Ice planet

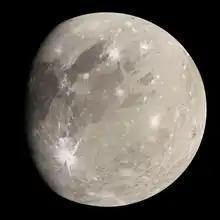
Ganymede, the largest known solid icy body in the Solar System

An ice planet or icy planet is a type of planet with an icy surface of volatiles such as water, ammonia, and methane. Ice planets consist of a global cryosphere.